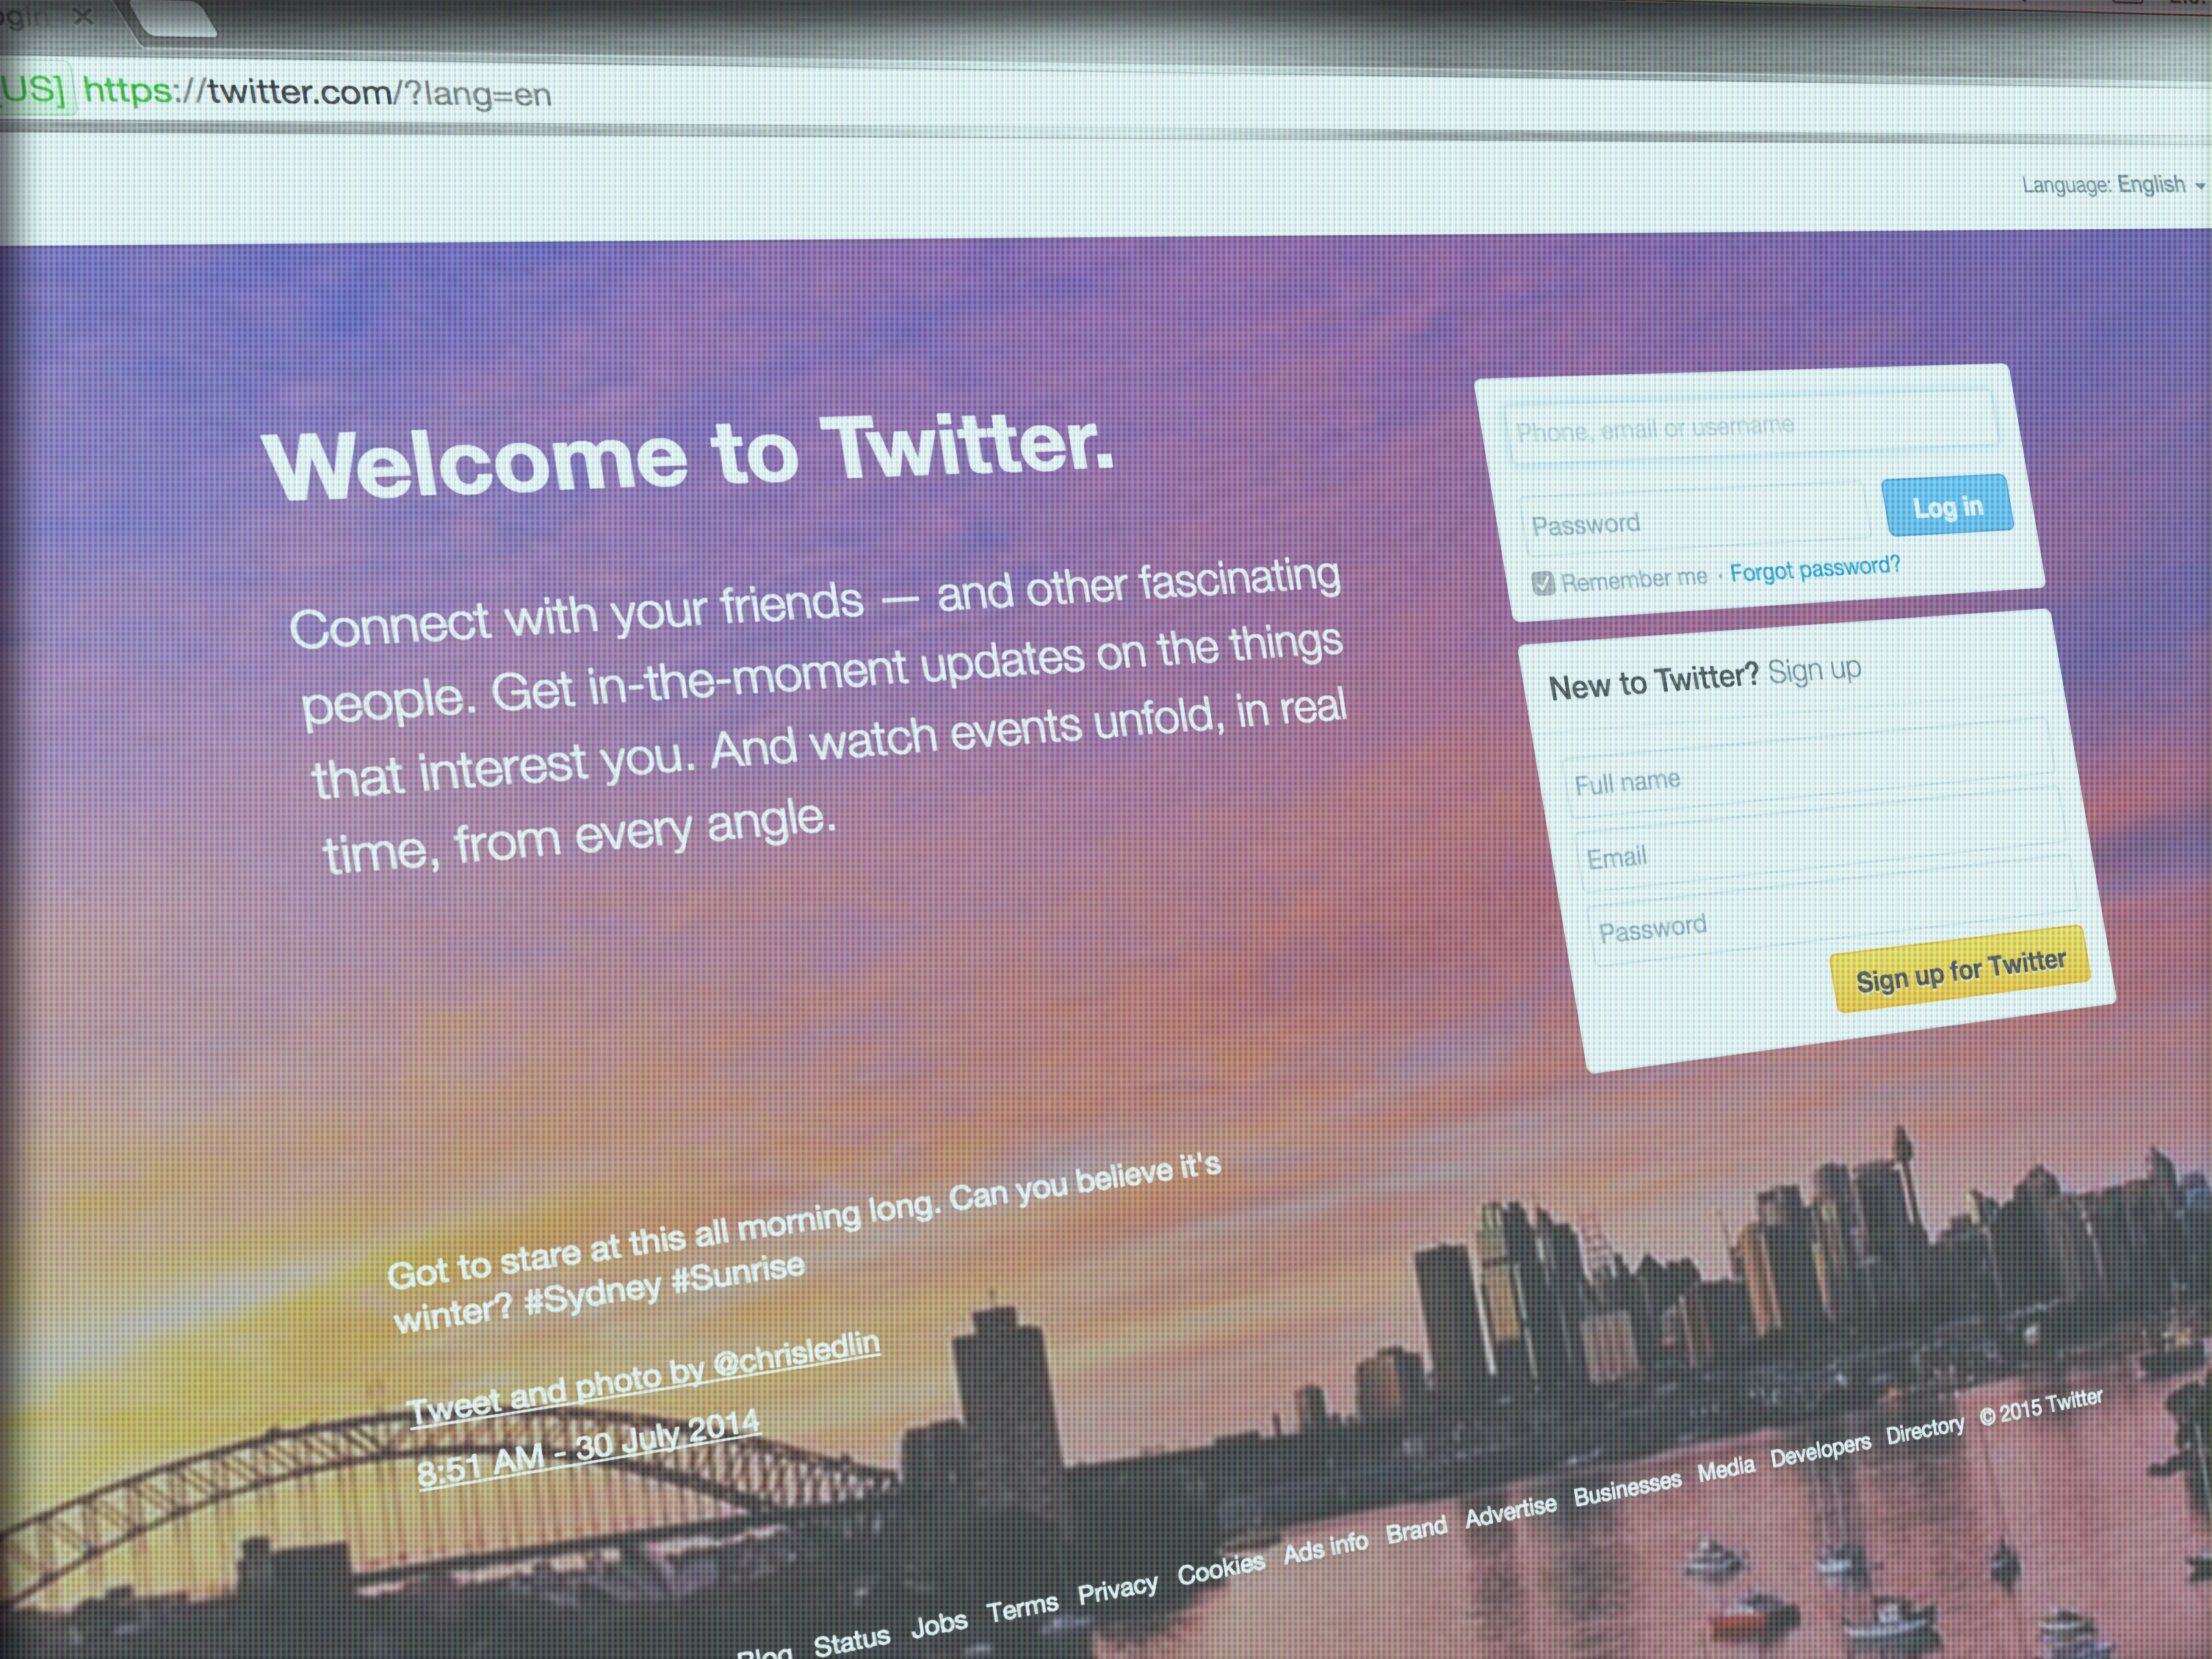
advertising, internet, social media, brand, display, text, twitter, presentation, screenshot, some